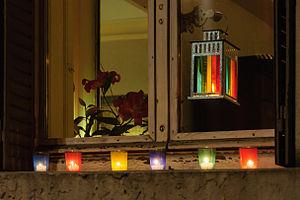
Lumignons sur le bord d'une fenêtre pour la fête des Lumières, le 8 décembre, à Lyon (Rhône, France)
La Fête des Lumières s'appuie sur la fête religieuse dite fête du 8 décembre, fête de l'Immaculée Conception, Illuminations ou encore fête de la Vierge Marie. C'est une manifestation populaire, devenue évènement médiatique initié par la ville de Lyon en 1989, qui se tient chaque année pendant quatre jours autour du 8 décembre, date traditionnelle de l'événement, à Lyon.